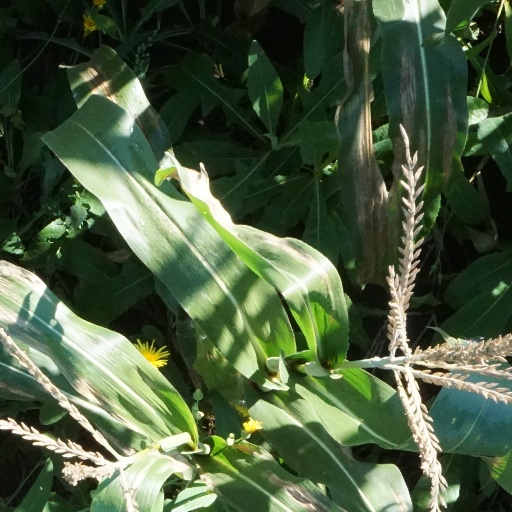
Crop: maize; corn